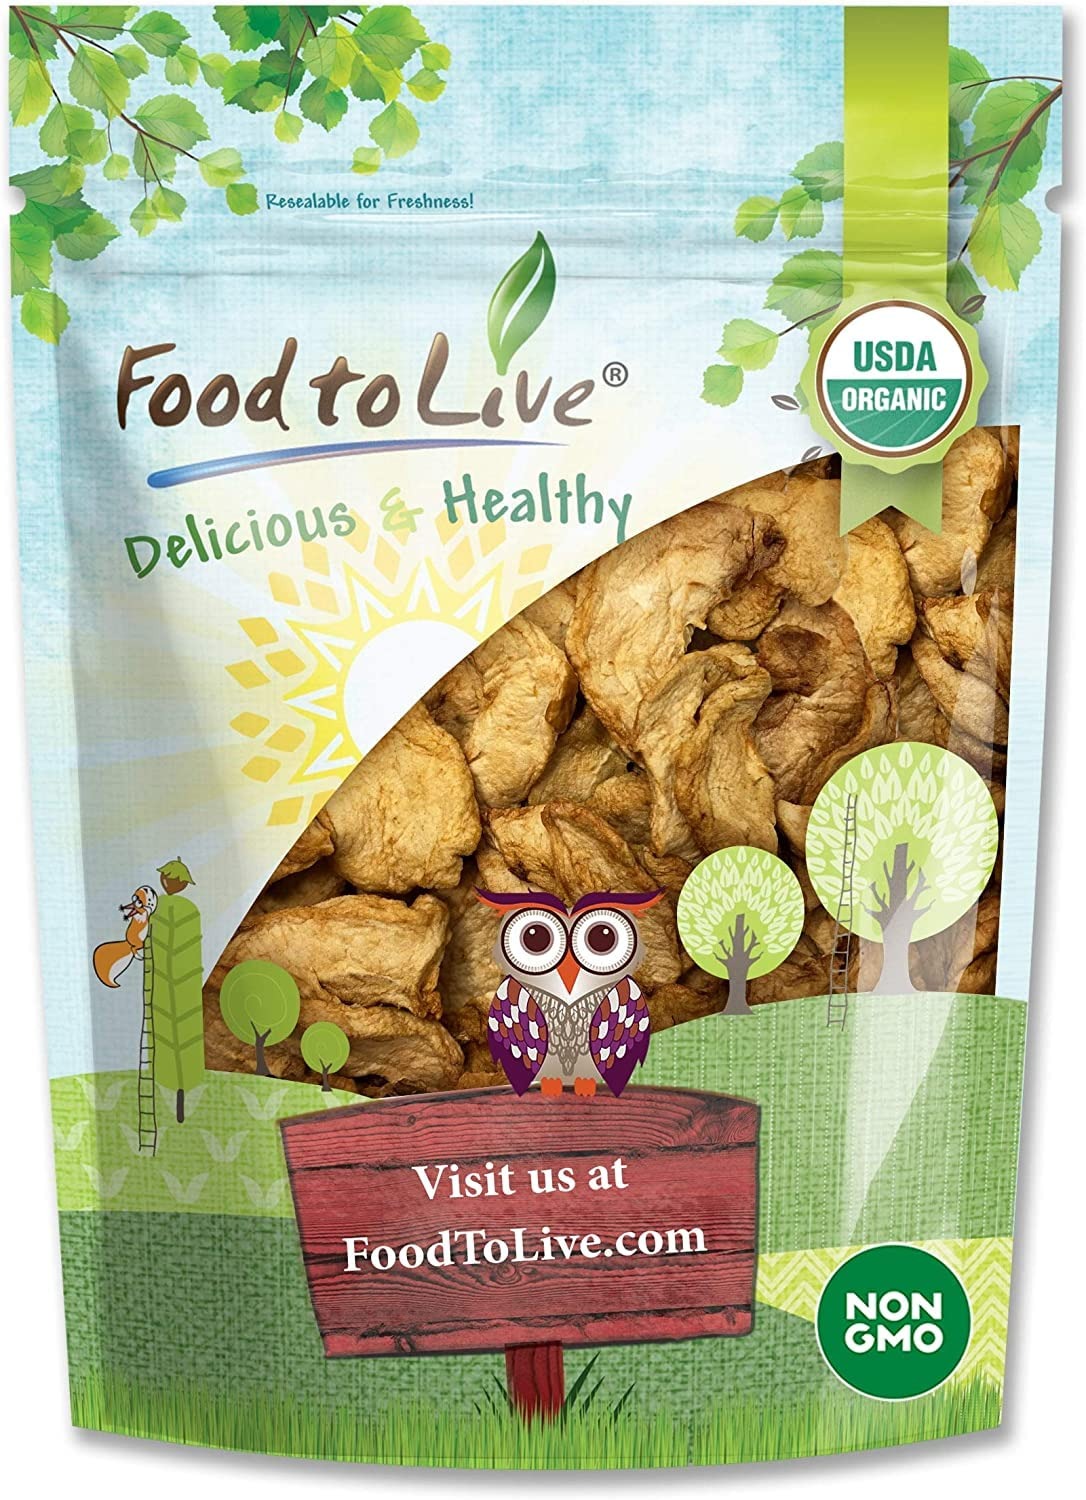
Item Name: Food to Live Organic Dried Apple Rings, 1 Pound — Non-GMO, Kosher, Raw, Vegan, Unsulfured, Sirtfood, Bulk
Bullet Point 1: ✔️ ANTIOXIDANTS FOR WELLBEING: Organic Dried Apples from Food To Live contain vitamins C, E, and A.
Bullet Point 2: ✔️ LOTS OF DIETARY FIBER: A cup of dried apple slices holds 7 grams of fiber, which makes the great for diets.
Bullet Point 3: ✔️ DELICIOUS & HEALTHY SNACK: Eat Organic Dried Apples as they are to get a boost of healthy energy.
Bullet Point 4: ✔️ VERSATILE COOKING INGREDIENT: Our dried apple slices can be used for making pies, crumbles, sauces, and desserts.
Bullet Point 5: ✔️ CERTIFIED ORGANIC PRODUCT: Food to Live guarantees the quality of our Dried Apples. They are 100% toxin and GMO-free.
Product Description: Wonders of the Apple Fruit No other fruit plays such a major part in the human history as apples. Almost every country has a legend that features this incredible, sweet fruit. It’s really not surprising seeing how there are more than 7,500 species of apple trees cultivated in the world today. These plants are highly resilient and spread around the world quite fast. It’s believed that they originate from Central Asia, although today they are grown all over the globe. Despite the fact that apple fruits only came to America with the first colonists, they’ve managed to take firm root in our culture and become a staple food for an average US kitchen. Raw apple fruits are used in a variety of ways, including the production of cider, apple butter, and apple jelly. They can be eaten raw when ripe or used for cooking delicious apple pies, crumbles, cakes, and many other desserts. These fruits can be used for making savory dishes as well, and a duck roasted with apples is one of the most amazing meals you can find. Apple fruits are used in the production of cosmetic products and often included in homemade beauty remedies. All Western cultures use apple fruits extensively, so there are at least several dishes based on them in every cuisine. One of the best things about these fruits is that they are as good dried as they are raw. Of course, both the taste and texture of dried apples is a bit different, but they are no less enjoyable or nutritious. Food To Live Dried Apples: Organic, No Sugar, No Freeze Dried Apples from Food To Live are sourced from trusted farmers and processed with love and care using top-quality equipment. Our facility is organic certified and so are these products. We guarantee the quality of our dried apple slices and are sure that your whole family would enjoy them.
Value: 16.0
Unit: Ounce

Price: 23.87